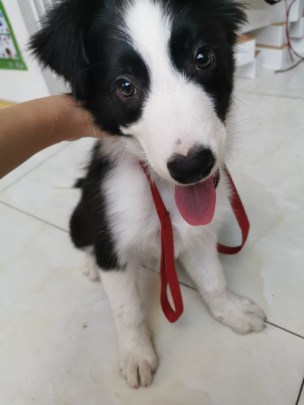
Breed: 2594-n000109-Border_collie